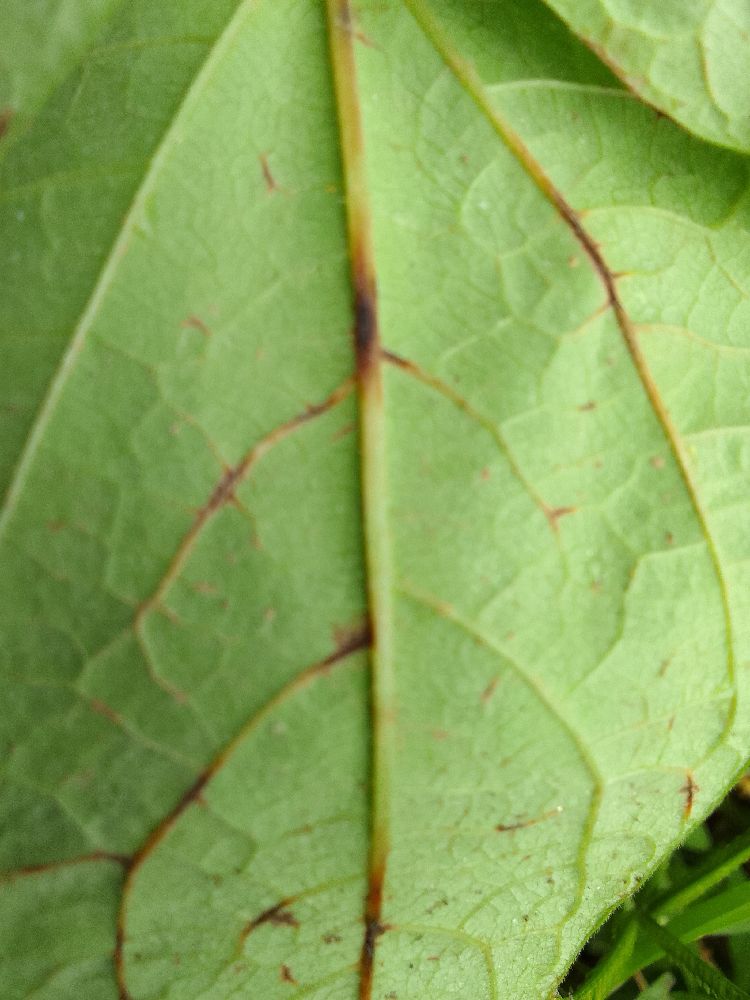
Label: anthracnose